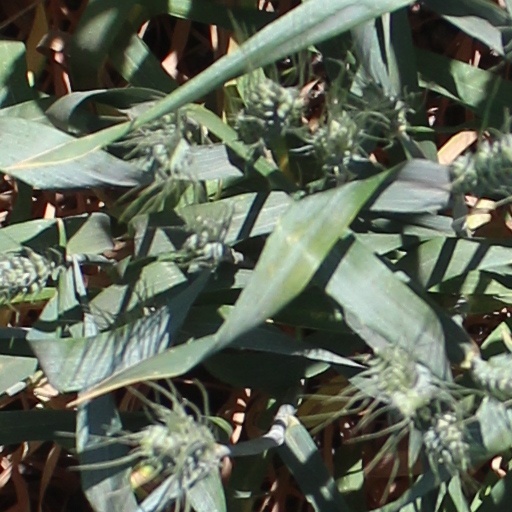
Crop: wheat